Ferrocarril del Pacífico S.A.

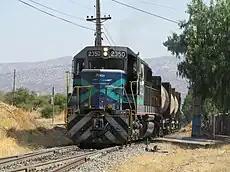
Fepasa's SD39-2M locomotive no. D-2350, transporting household waste (KDM)

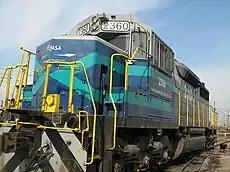
Locomotive type SD39-2M no. D-2360.

The company connects the centre and south of the country, covering seven regions of the country, using 1,722 kilometres of railway lines from La Calera to Puerto Montt. Several key ports are served including Puerto Ventanas, Valparaiso, San Antonio, Lirquén, Penco, Talcahuano, San Vicente and Coronel.